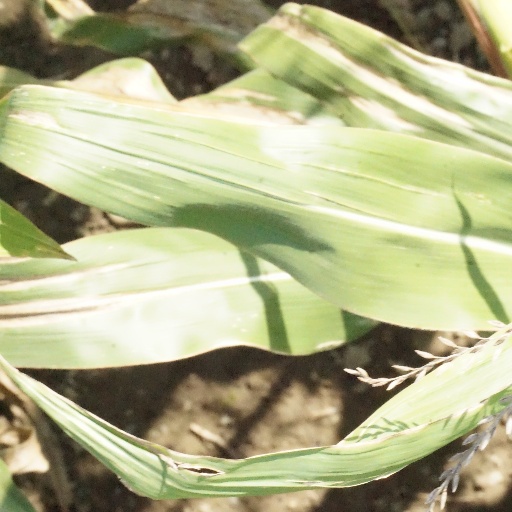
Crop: maize; corn